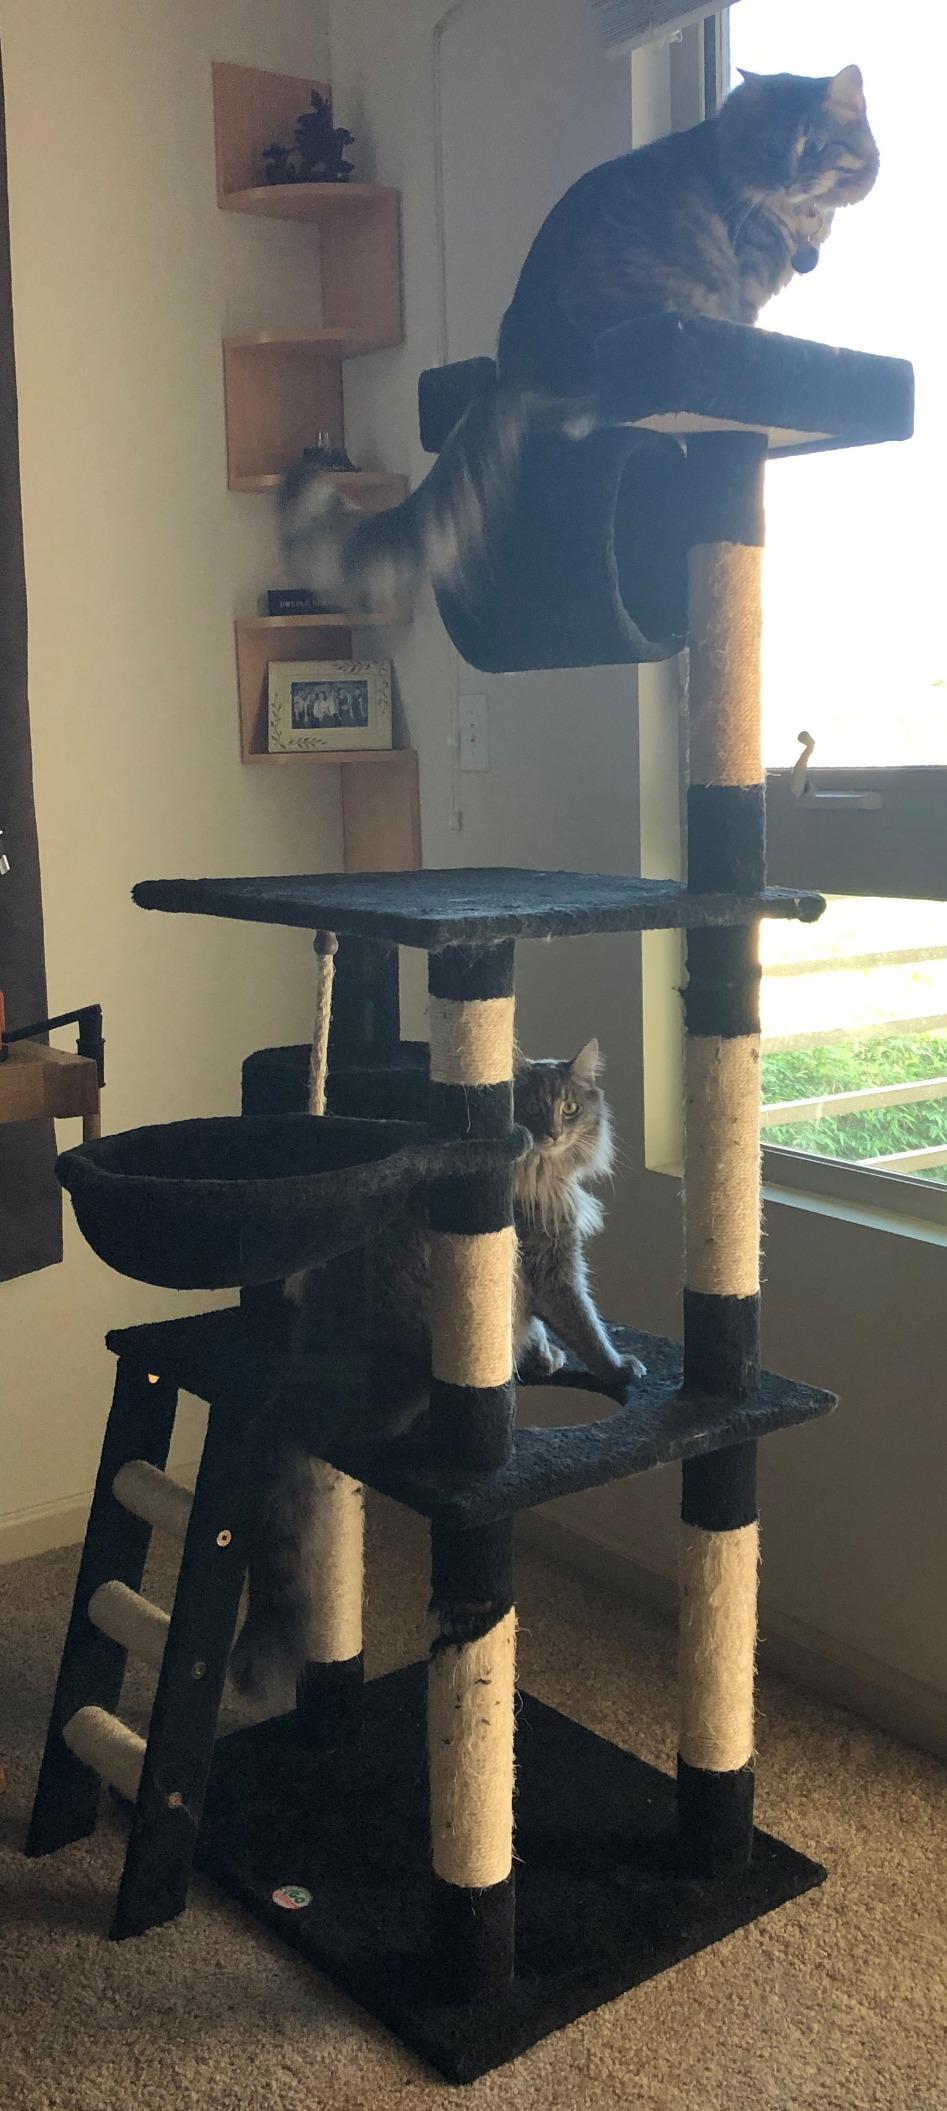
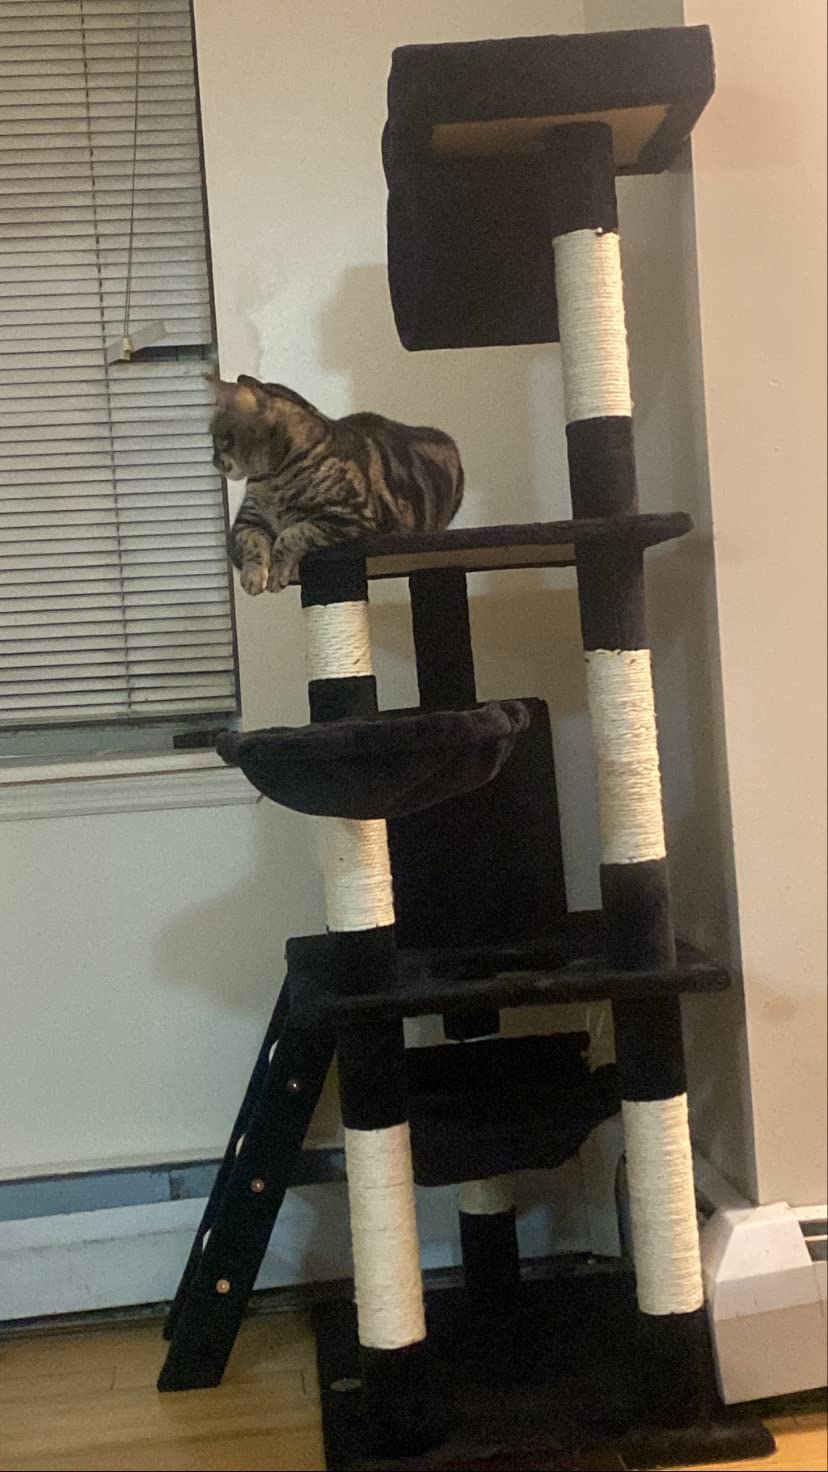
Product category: items_cat tree
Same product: yes